Jan Tabachnyk

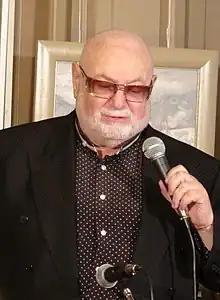
Tabachnyk in 2013

Jan Petrovych (Yakov Pinevich, Yakiv Pinevych) Tabachnyk (31 July 1945 – 11 September 2023) was a Soviet and Ukrainian variety composer, accordionist, politician and entrepreneur.